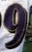
Number: 9